Robert le diable

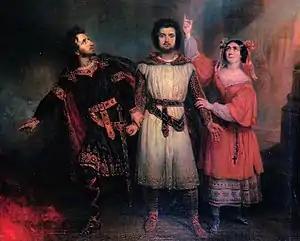
Act 5 scene 1, with Levasseur, Nourrit, and Falcon, as painted by the costume designer, François-Gabriel Lépaulle (1835)

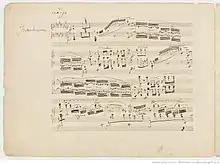
First page of manuscript of "Grand duo concertant" on themes of "Robert" by Chopin and Franchomme

Bertram meets Raimbaut, who has arrived for an assignation with Alice. He gives him a bag of gold and advises him not to marry Alice as his new wealth will attract plenty of women ("Ah! l’honnête homme"). Raimbaut leaves and Bertram gloats at having corrupted him. Bertram reveals that Robert, to whom he is truly devoted, is his son; he then enters an adjoining cave to commune with the spirits of hell. Alice enters and expresses her love for Raimbaut ("Quand je quittai la Normandie"). She overhears strange chanting coming from the cave and decides to listen; she learns that Bertram will lose Robert forever if he cannot persuade him to sign away his soul to the Devil by midnight. On emerging from the cave, Bertram realizes that Alice has heard everything ("Mais Alice, qu’as-tu donc?"). He threatens her and she promises to keep silent. Robert arrives, mourning the loss of Isabelle, and Bertram tells him that to win her he should seize a magic branch from the tomb of Saint Rosalia in a nearby deserted cloister. Although to take it is sacrilege, the branch will give Robert magical powers. Robert declares that he will be bold and do as Bertram instructs. Bertram leads Robert to the cloister. The ghosts of nuns rise from their tombs, beckoned by Bertram, and dance, praising the pleasures of drinking, gambling and lust. Robert seizes the branch and fends off the demons who surround him.